The Other Side (comics)

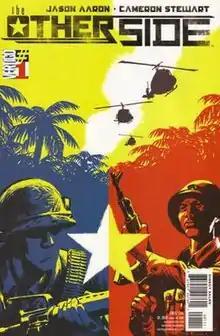
"The Other Side" #1 (December 2006), art by Cameron Stewart.

The Other Side is a five-issue 2006 Vietnam War-themed comic book miniseries published by American company DC Comics as a part of its Vertigo imprint. It was written by Jason Aaron and illustrated by Cameron Stewart. Stewart travelled to Vietnam to do extensive visual research.